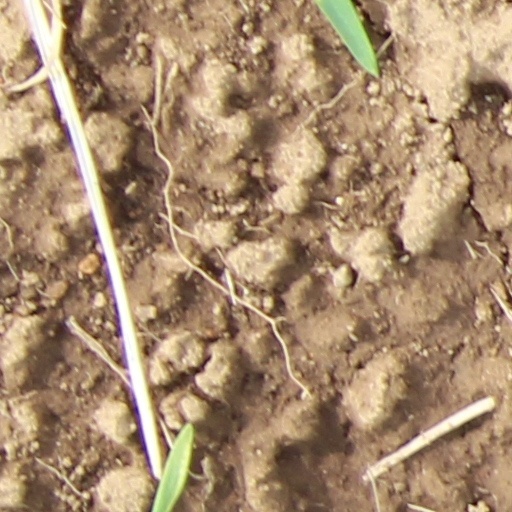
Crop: wheat